Baki (TV series)

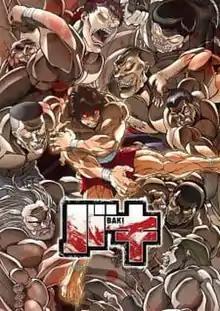
Key visual

Baki is a 2018 original net animation series adapted from the manga of the same name written and illustrated by Keisuke Itagaki. It covers the second part of the manga "Baki the Grappler" series and is directed by Toshiki Hirano at TMS Entertainment with character handled by Fujio Suzuki and scripts overseen by Tatsuhiko Urahata. It began streaming on Netflix on June 25, 2018 in Japan, and started streaming on December 18, 2018 outside Japan. The series then started airing on several Japanese television channels beginning with Tokyo MX on July 1. Its opening theme song is "Beastful" by Granrodeo and its ending theme "Resolve" is performed by Azusa Tadokoro with lyrics by Miho Karasawa. The first season focuses on five inmates who break out of prison from around the world and travel to Japan.